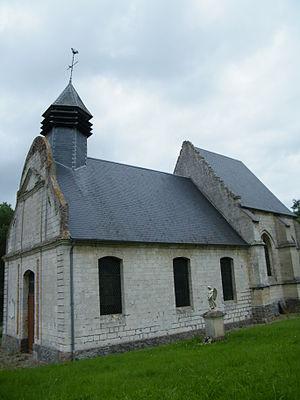
L'église Saint-Pierre de Frohen-le-Petit.
Frohen-sur-Authie est une commune française située dans le département de la Somme, en région Hauts-de-France.
L'église Saint-Pierre de Frohen-le-Petit est une église catholique située à Frohen-le-Petit, hameau de la commune de Frohen-sur-Authie, dans le département de la Somme, en France au nord-ouest d'Amiens.